Aquarius (SAC-D instrument)

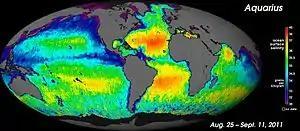
Ocean Salinity Map developed with Aquarius' first light data

After less than one month in operation, Aquarius produced the first map showing the varying degrees of salinity across the